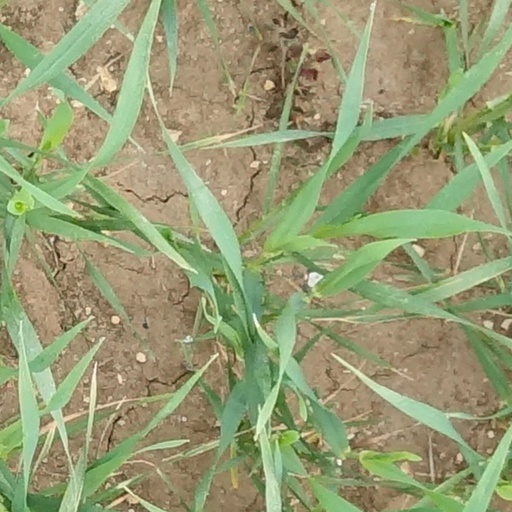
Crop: wheat